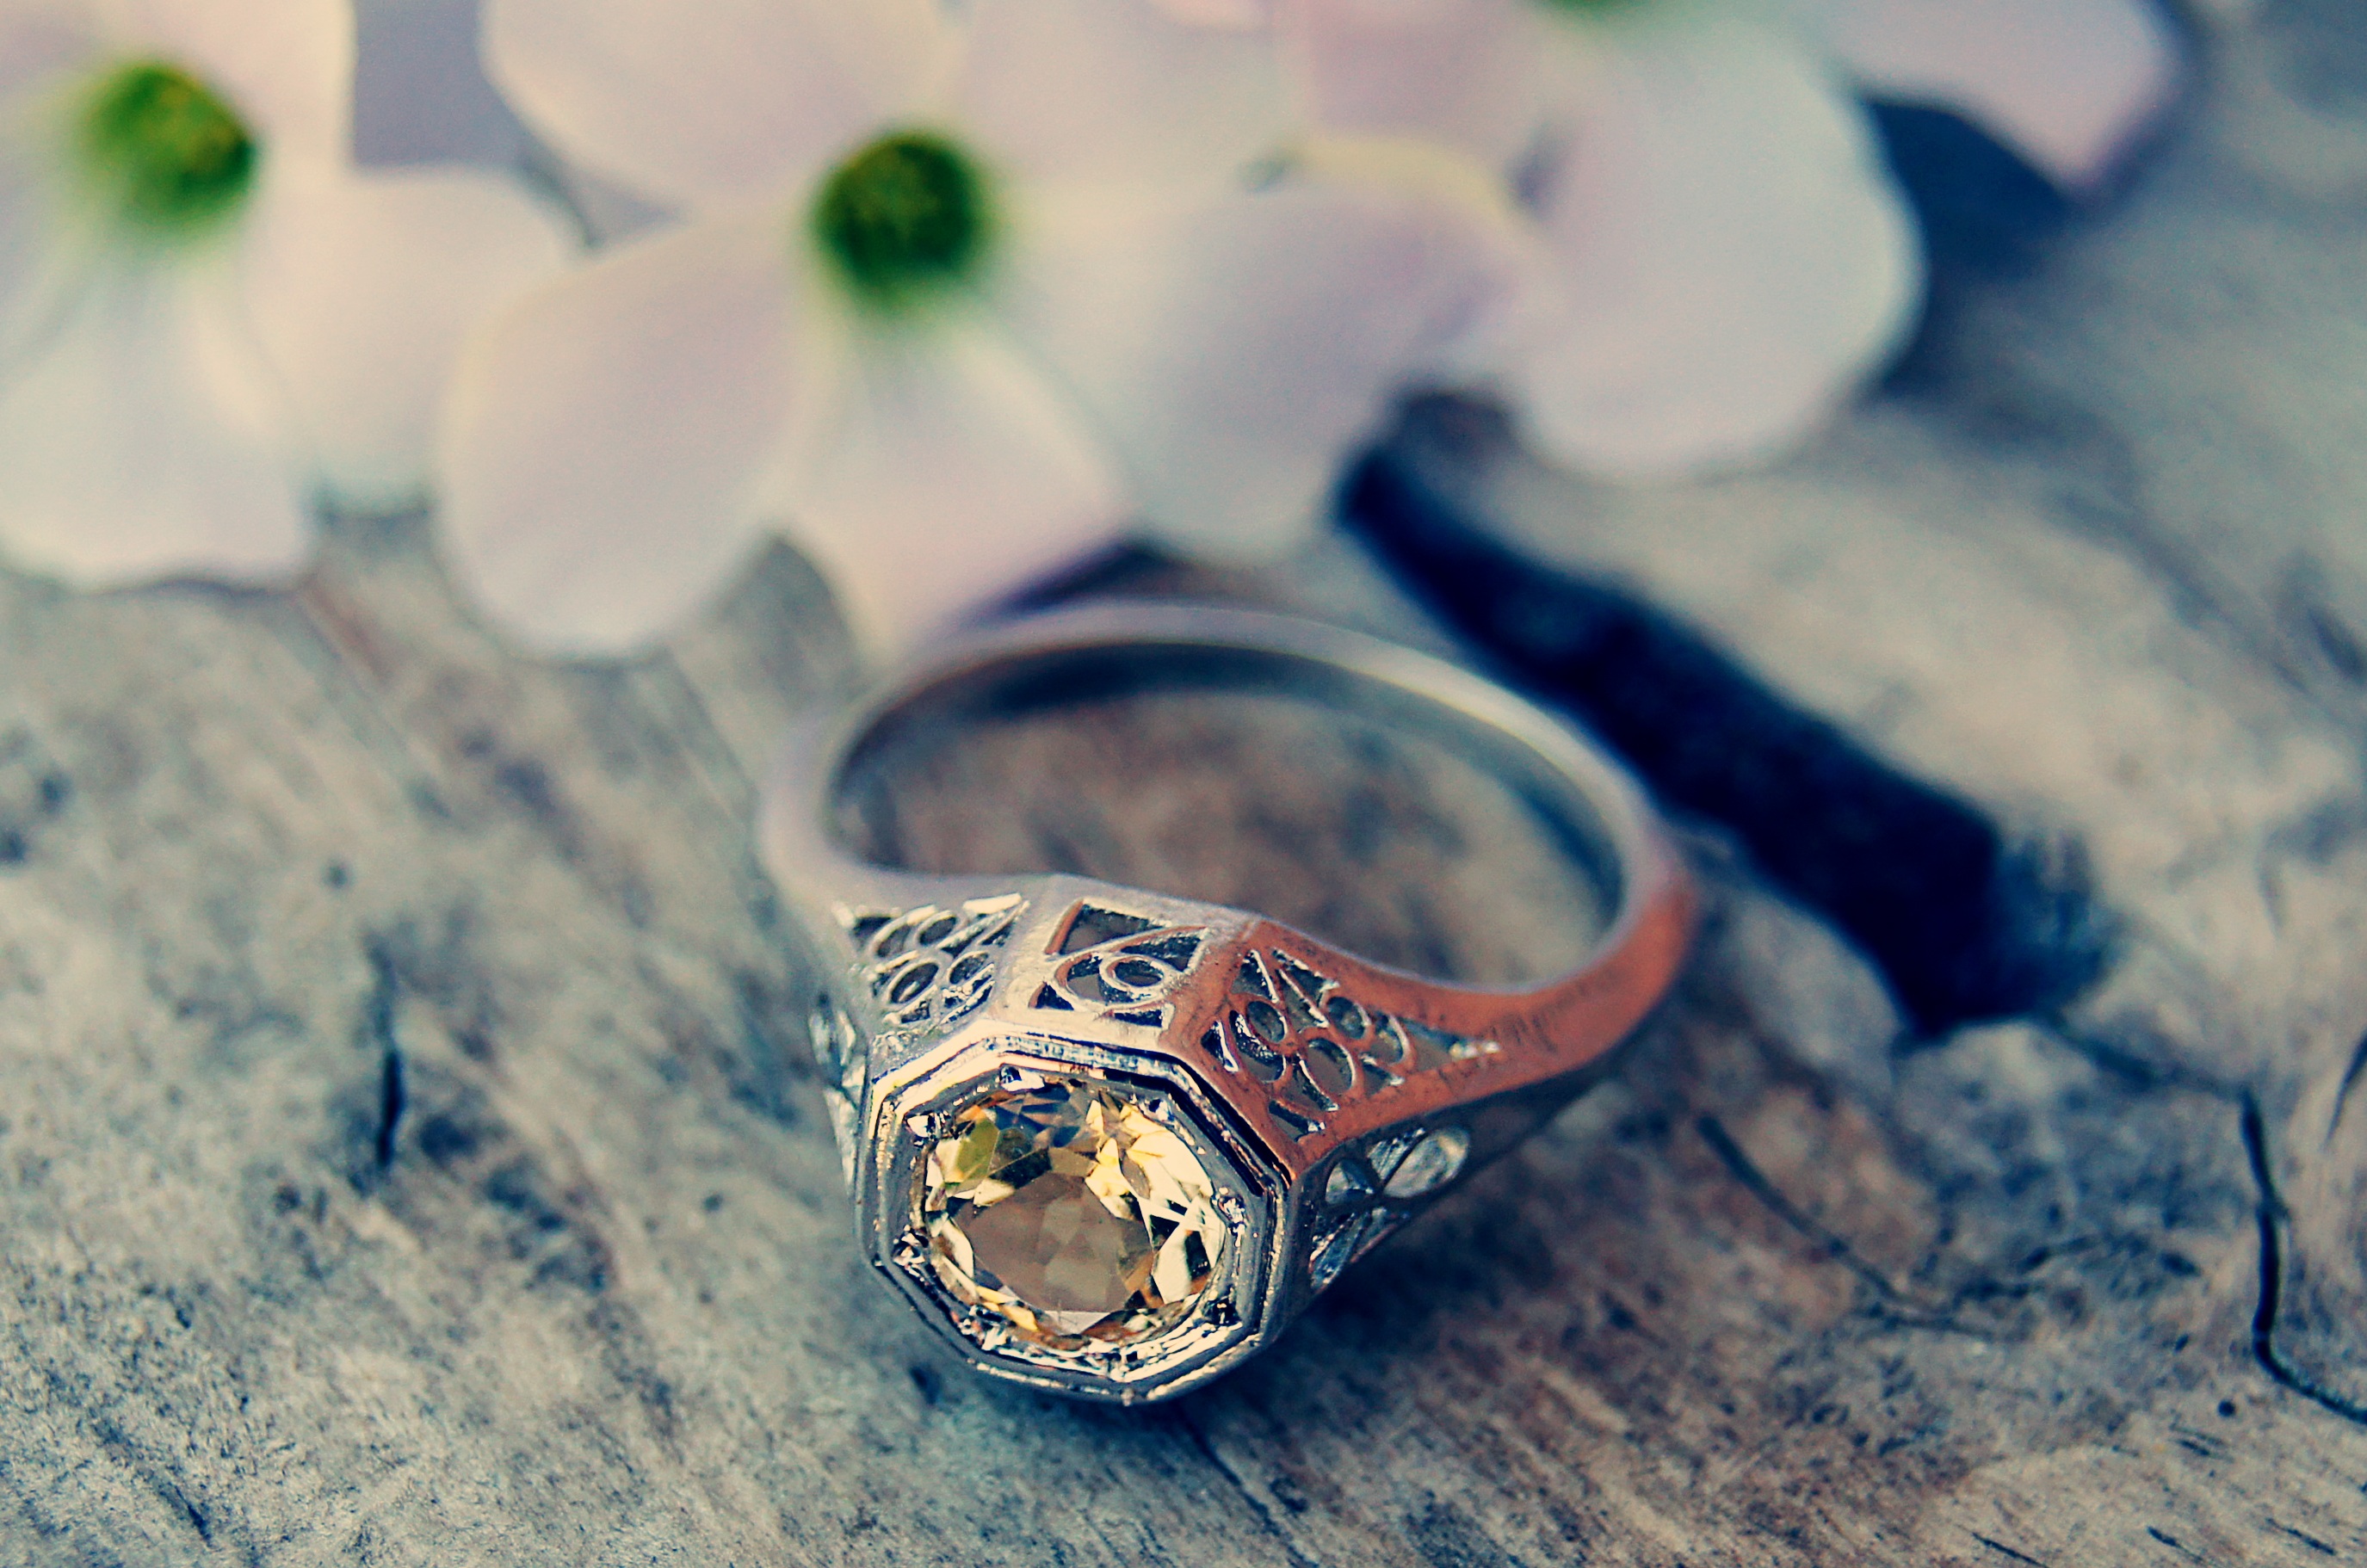
hand, woman, white, vintage, ring, flower, love, romance, fashion, blue, box, wedding, jewelry, close up, jewellery, jewel, jewelery, glamour, macro photography, jewelry woman, fashion accessory